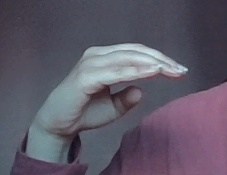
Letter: jeem